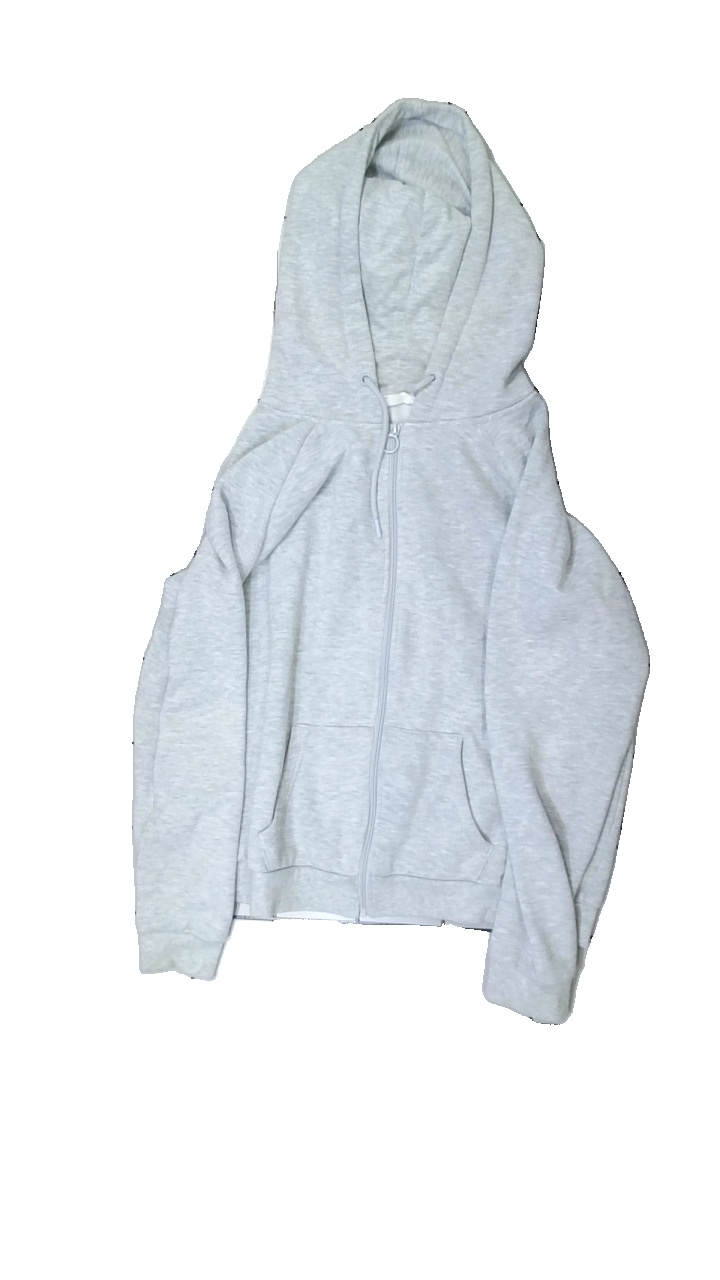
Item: Hoodie (Unisex)
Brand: Primark
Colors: Grey
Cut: Regular
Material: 57% polyester, 43% cotton
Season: All
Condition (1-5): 3
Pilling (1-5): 2
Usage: Export
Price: <50